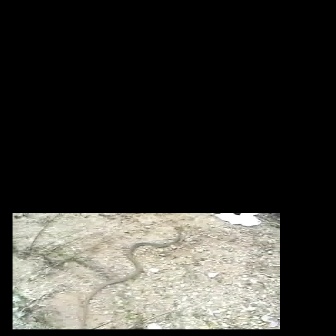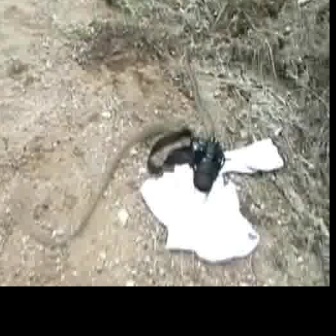
  Please identify the target specified by the bounding box [79,225,183,329] in the first image and locate it in the second image. Return the coordinates in [x_min,y_min,x_max,y_max] format.
Answer: [2,39,211,248]